Mtwara Region

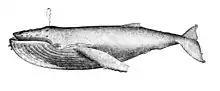
Humpback whale illustration

The rainy season, which runs from November/December to April/May, has only one peak. The storm's peak typically occurs in January, but may also occur in February or March. The overall amount of annual precipitation varies with altitude. Rainfall in the Mtwara district ranges from 935 mm to 1160 mm in the highlands and plateau. At Masasi Mission, the rainfall is 893 mm, whereas at Newala, it is 1001 mm. It also ranges between Mtopwa and Lukwika Mission, ranging from 1133 mm to 832 mm. Similarly, the highest monthly mean temperature at Mtwara on the seashore in December is 27 degrees Celsius, while the lowest monthly mean temperature is 23 degrees Celsius in July. In Mtwara, relative humidity ranges from 87 percent in March to 79 percent in October. Inland, temperatures and humidity are lower.